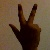
The image shows a hand gesture representing the number 3 in Indian Sign Language.